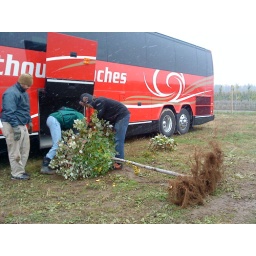
Our plant identification class took a fieldtrip up to a tree nursery in Buffalo